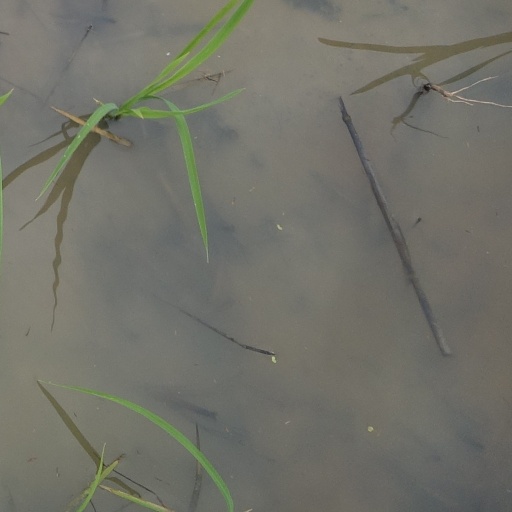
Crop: rice